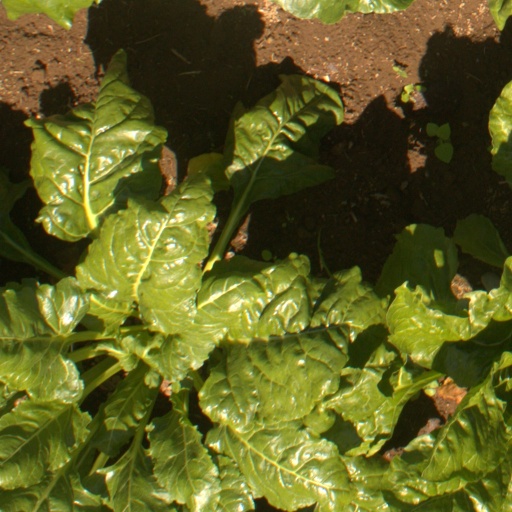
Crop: sugar beet